Bark pocket

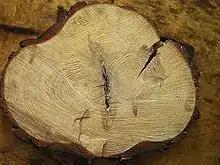
A cross-section of a Scots Pine (Pinus sylvestris L.) containing a bark pocket. The two trunks have been inosculated.

Bark pockets are patches or inclusions of bark partially or fully embedded in the wood of a tree. They can also be used as biomonitors. Bark pockets are considered a nuisance in the lumber industry because they are considered a defect, and lower the grade of the wood. Bark pockets can also weaken tree forks, and can result in damage to the junction under stress.